Estrella TV

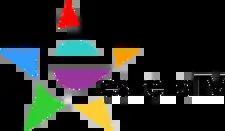
Original network logo, used from September 14, 2009, to February 2, 2020.

On January 27, 2009, at the National Association of Television Program Executives Convention in Las Vegas, Liberman Broadcasting announced that it would turn the Estrella TV concept into a full-fledged national network that would launch at a then-yet-determined date later that year, which would be targeted at adults between the ages of 18 and 49 years old. Liberman had explored the possibility of developing a national network in 2007, when it raised $200 million in capital to acquire additional television stations and expand programming production. LBI Media's decision to launch the network came despite experiencing revenue declines that affected other broadcasting companies during the Great Recession (with LBI's corporate revenues having declined by 16.4%, to $28.4 million, and its operating income down by 5.6%, at $19.2 million, during the second quarter of 2009 over the previous fiscal quarter).